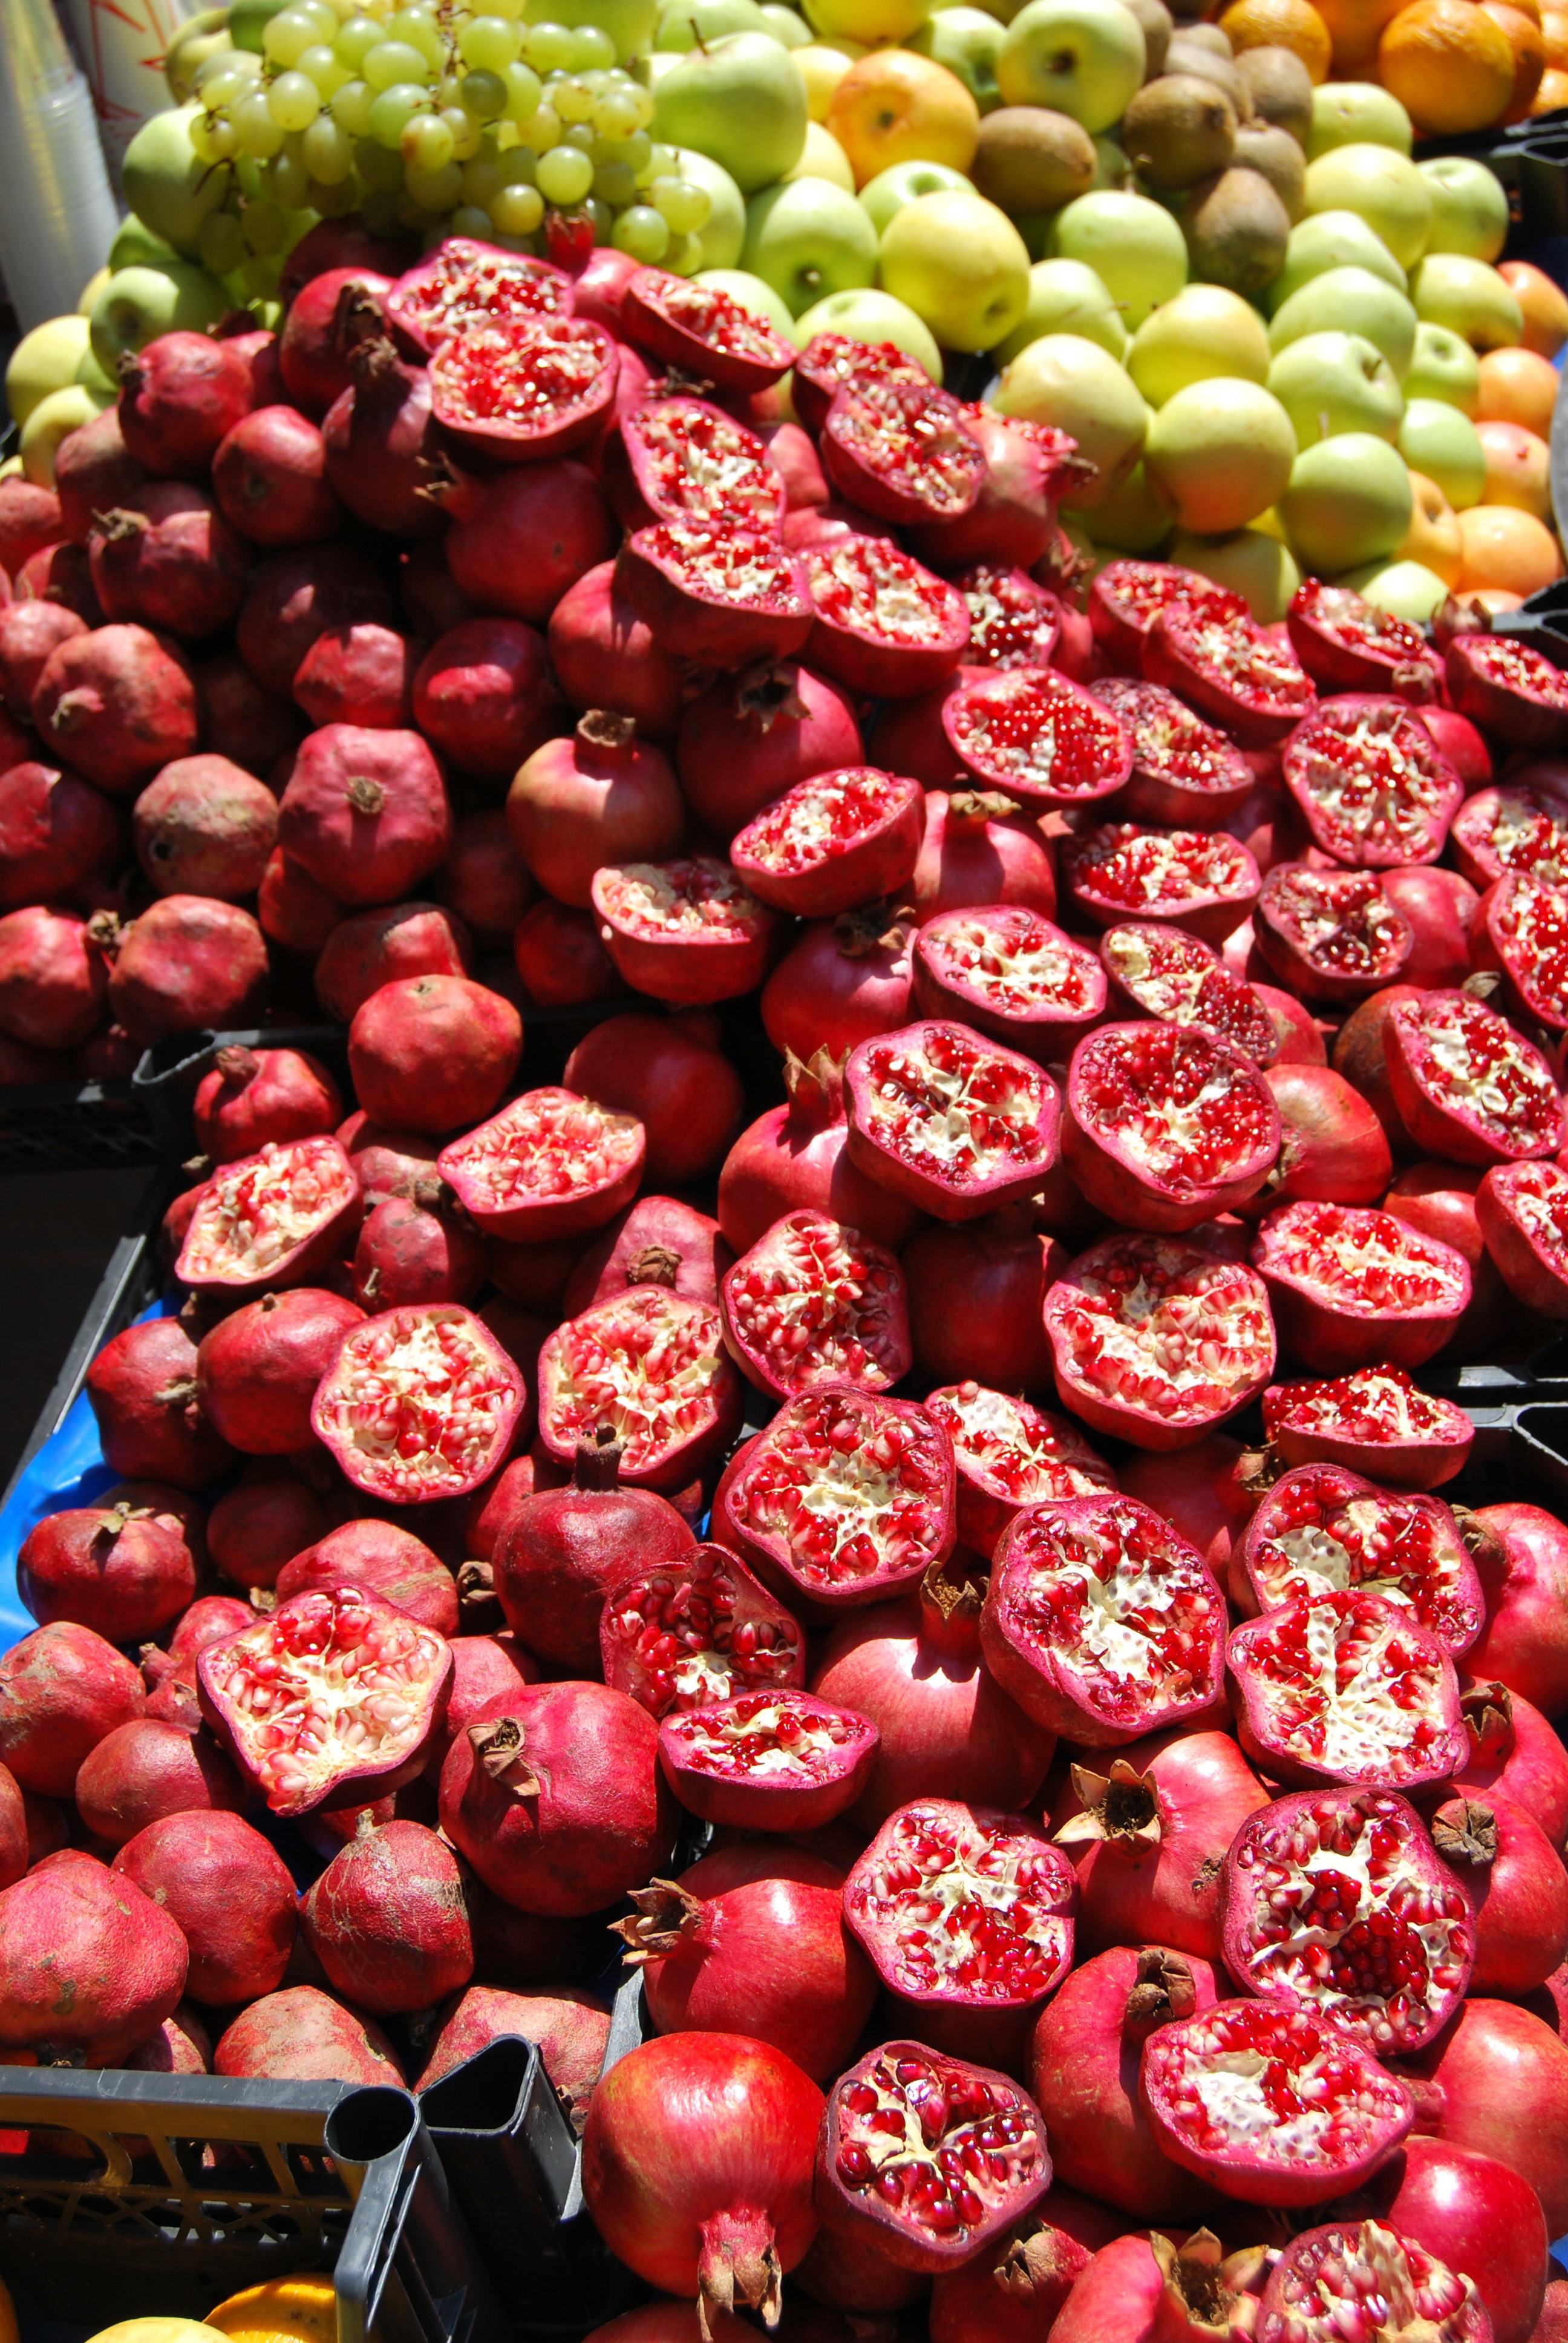
apple, plant, fruit, flower, food, red, produce, vegetable, market, tomato, pomegranate, turkey, istanbul, sweetness, flowering plant, land plant